United Nations General Assembly Resolution 48/114

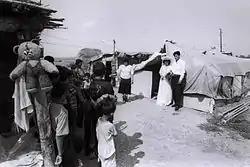
A wedding ceremony held in a tent camp of IDPs in Tartar (by Ilgar Jafarov, 1996)

On 12 May 1994, the parties signed a Russian-brokered ceasefire agreement ending the First Nagorno-Karabakh War which some called a "hopeless warfare". Even after the ceasefire, Iran provided humanitarian aid in Saatli and Imishli, Turkey in Barda and Aghjabadi, and Saudi Arabia in Barda, by stocking tent camps and food to Azerbaijan. Some of these camps were set up in Bilasuvar, Beylagan and Sabirabad. After the armed conflict, IDPs settled mainly in student dormitories, schools and other public buildings in Baku, and in tents, Finnish houses, or wagons in the surrounding areas and districts.